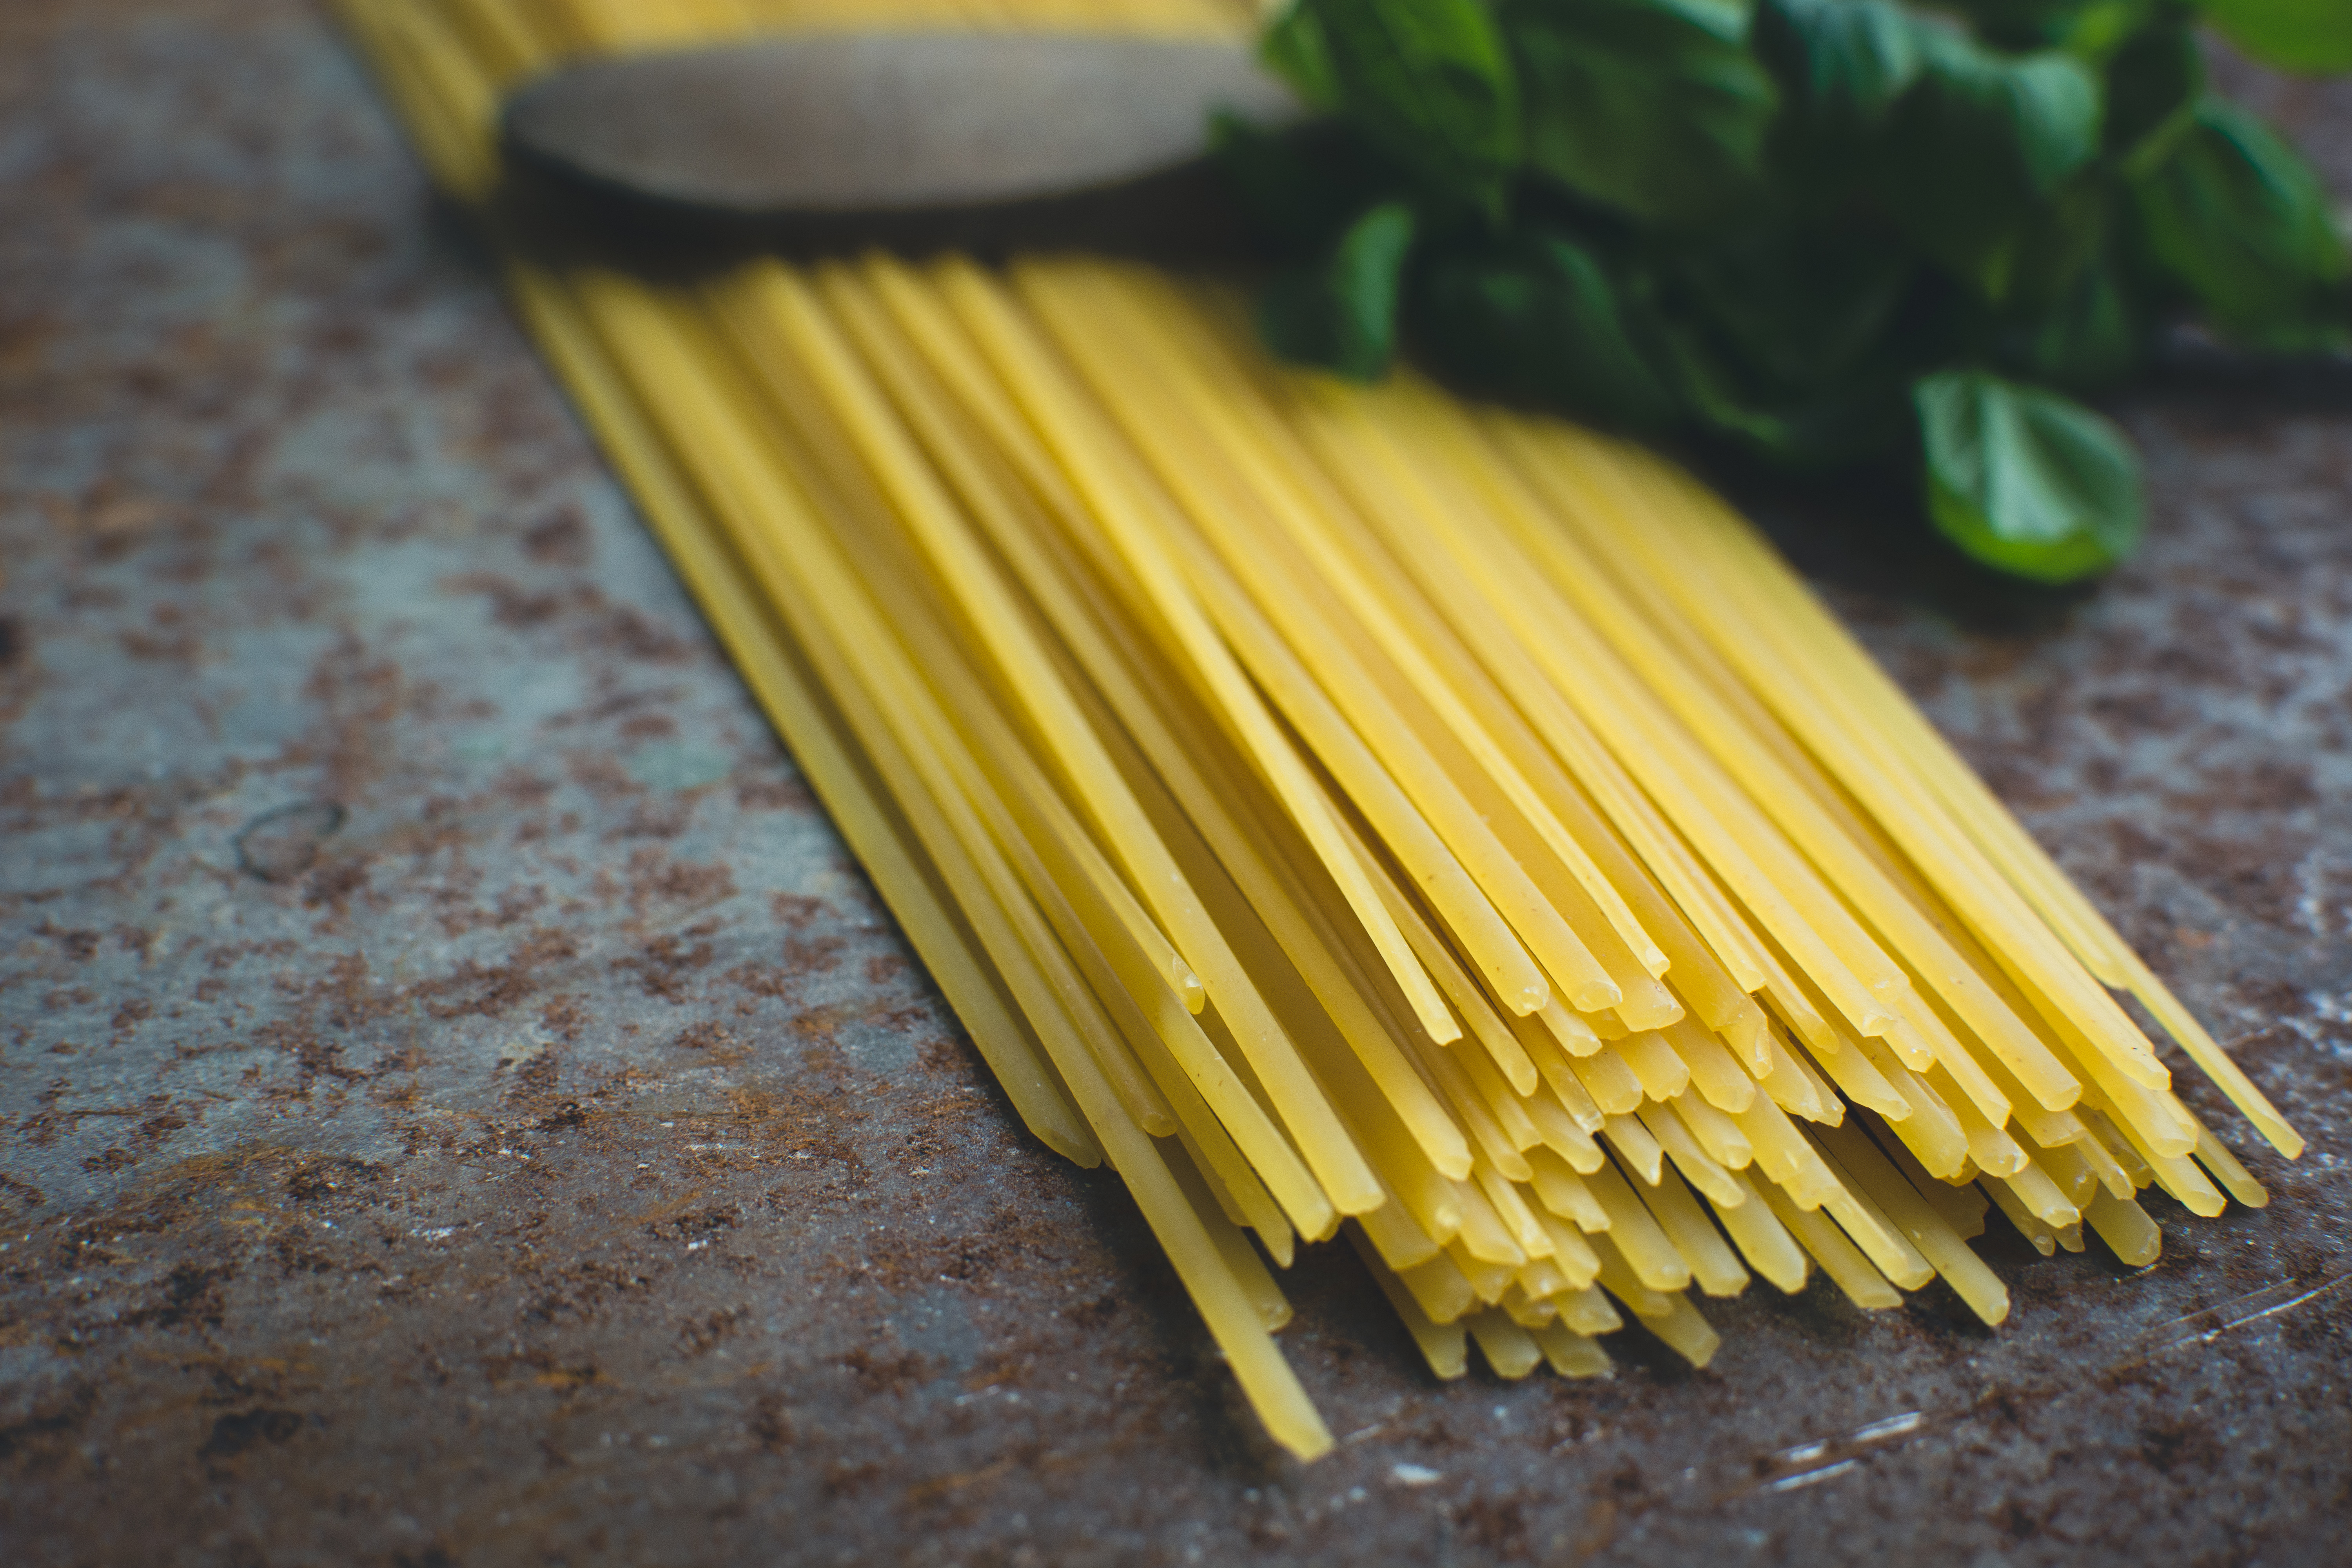
yellow, food, cuisine, linguine, pasta, tagliatelle, italian food, bucatini, Trenette, dish, s men